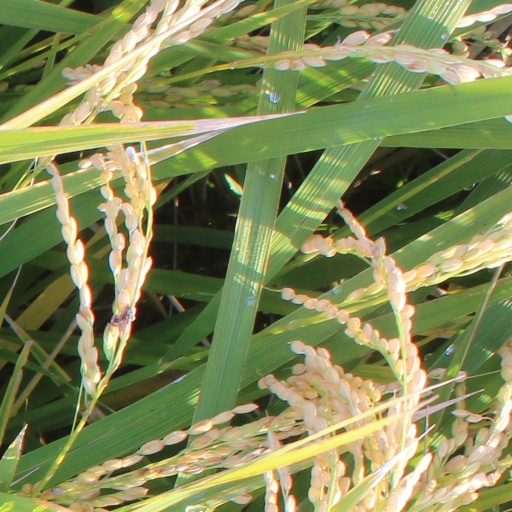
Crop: rice